Minions (film)

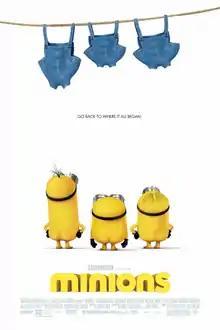
Theatrical release poster

Minions is a 2015 American animated comedy film produced by Universal Pictures and Illumination Entertainment, and distributed by Universal. The film is a prequel and spin-off to "Despicable Me" (2010) and the third installment overall in the "Despicable Me" franchise. Directed by Pierre Coffin and Kyle Balda, produced by Chris Meledandri and Janet Healy, and written by Brian Lynch, "Minions" stars the voices of Coffin as the titular beings (including Kevin, Stuart, and Bob), Sandra Bullock, Jon Hamm, Michael Keaton, Allison Janney, Steve Coogan, Jennifer Saunders, and Geoffrey Rush as the narrator. In the film, the Minions search for their replaceable evil boss after, one-by-one, accidentally killing all their past leaders throughout history.